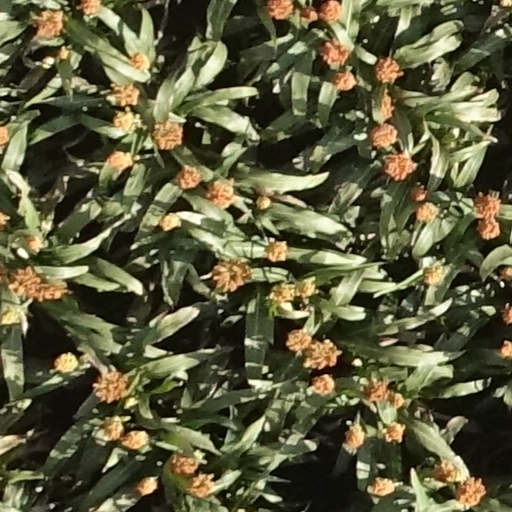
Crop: sorghum